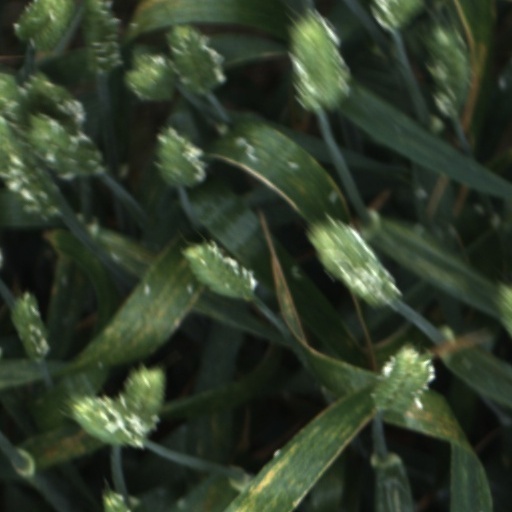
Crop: wheat